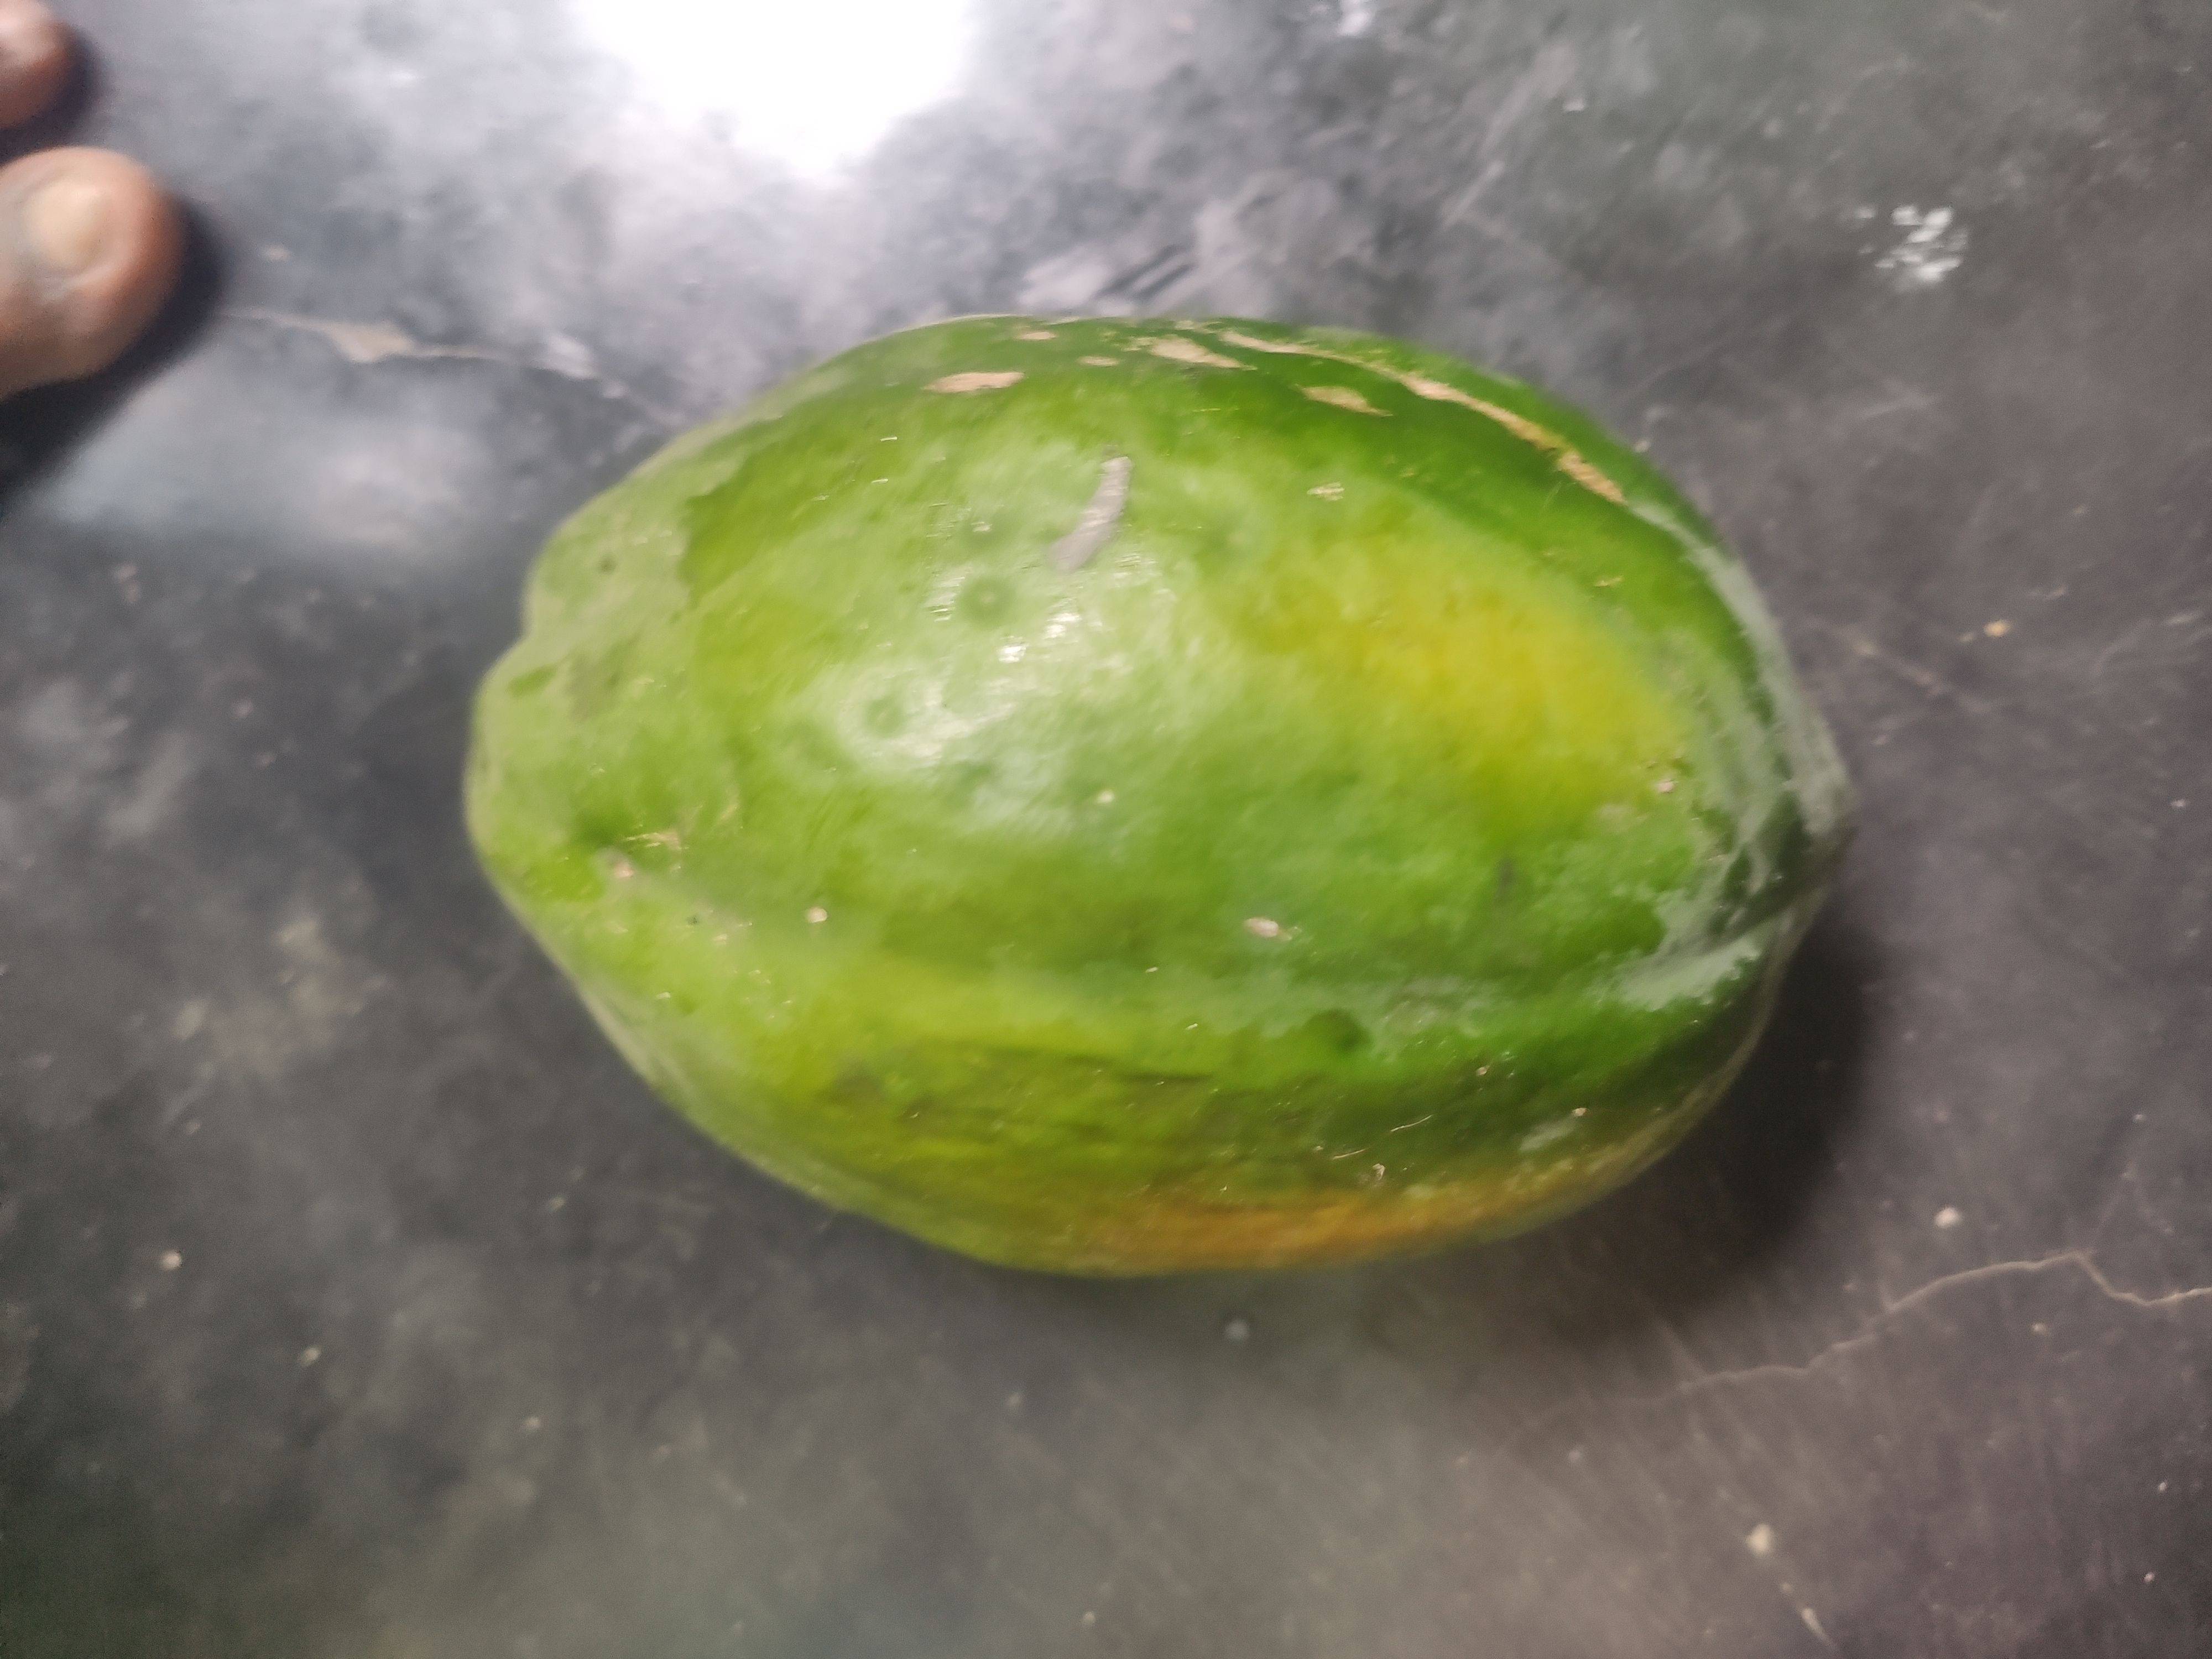
Fruit: papayas
Grade: 1st-grade